Canne mozze

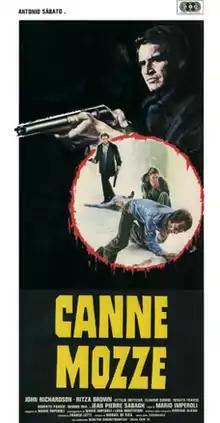

Canne mozze (""Sawed-off Shotgun"") is a 1977 Italian crime-thriller film written and directed by Mario Imperoli. It was the last film directed by Imperoli, who died in December 1977.